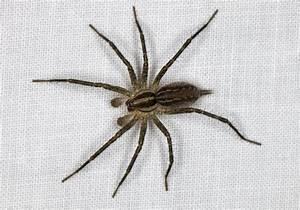
spider